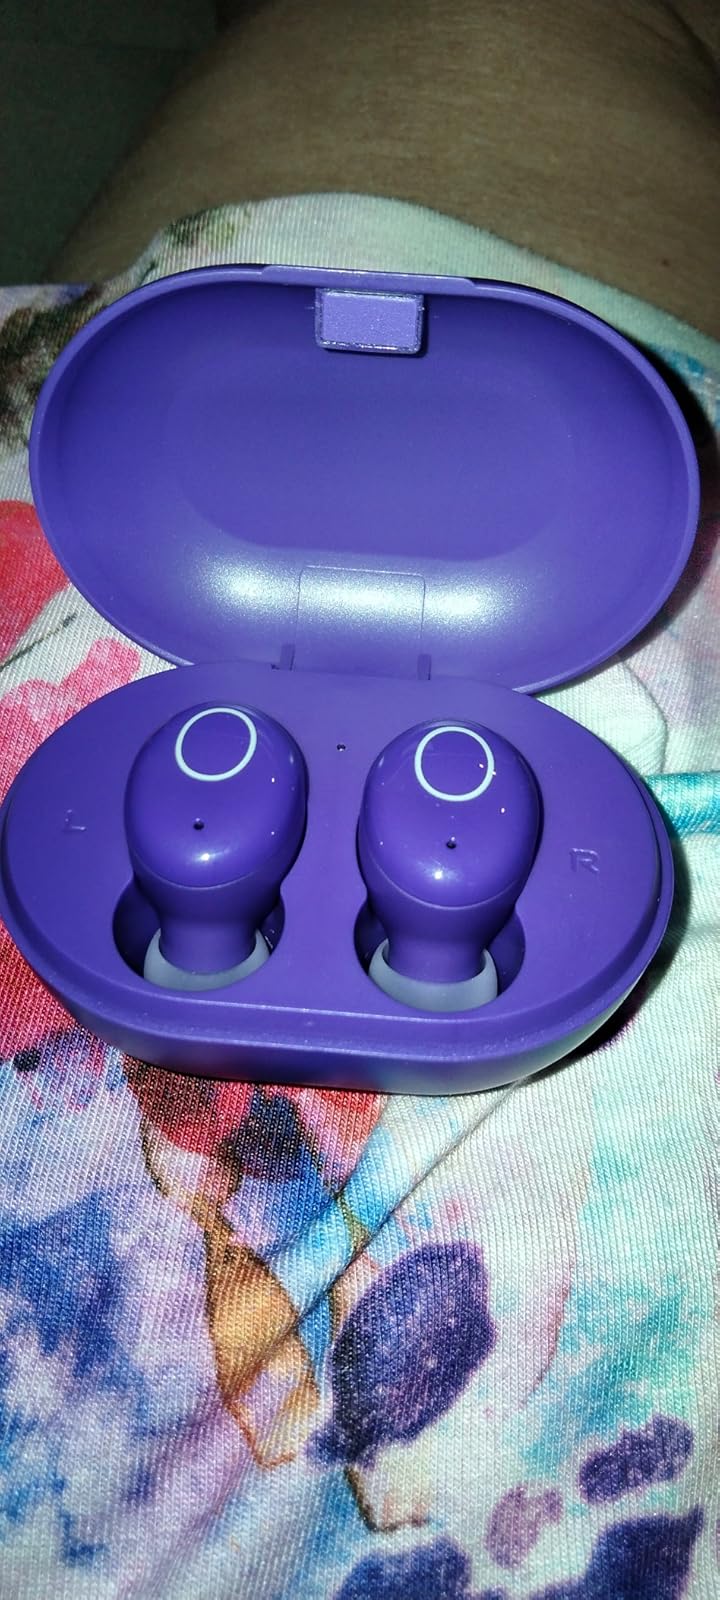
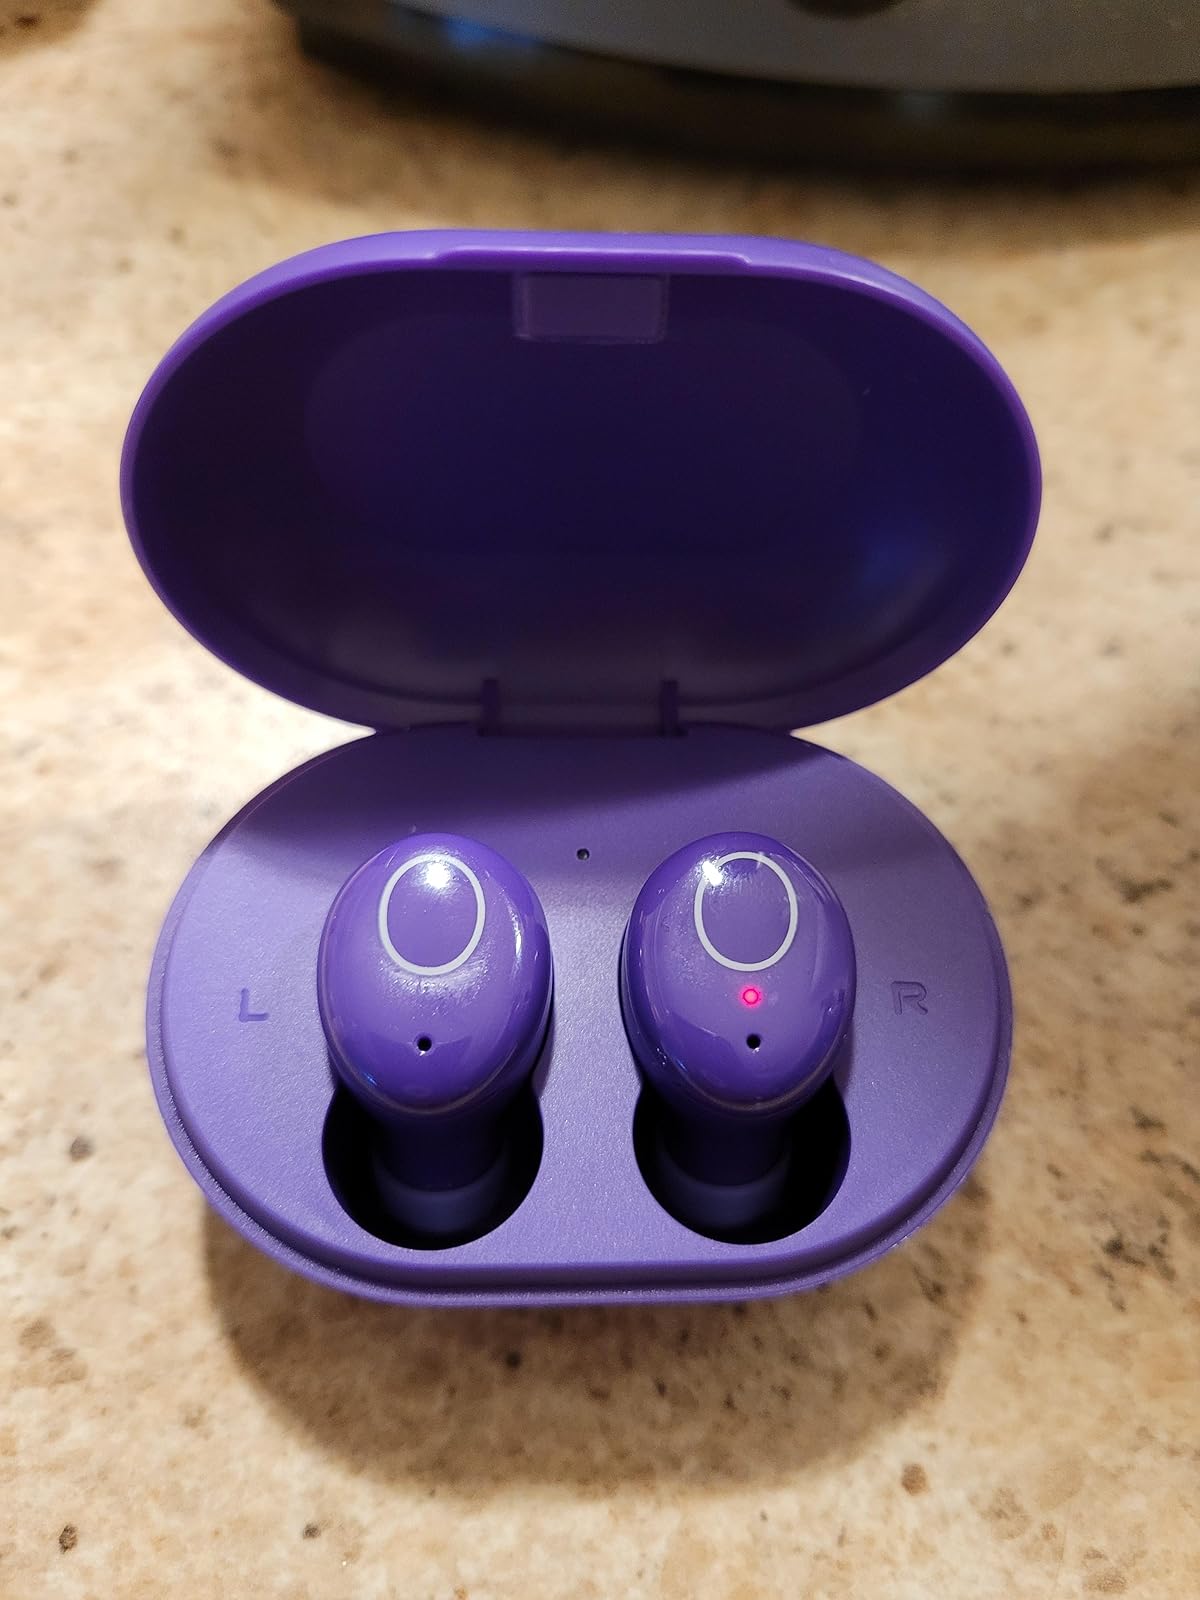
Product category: earbuds
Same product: yes